Chewing gum

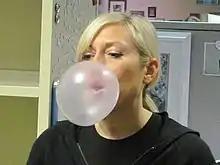
Bubblegum bubble

Bubblegum bubbles are formed when the tension and elasticity of gum polymers acts against the constant and equally dispersed pressure of air being directed into the gum bolus. Bubble gum bubbles are circular because pressure from the focused air being directed into the bolus acts equally on all of the interior surfaces of the gum cud, uniformly pushing outward on all surfaces as the polymers extend. As the bubble expands, the polymers of the gum base stretch and the surface of the bubble begins to thin. When the force of the air being blown into the bubble exceeds the force that the polymers can withstand, the polymers overextend and the bubble pops. Due to the elastic attributes of chewing gum, the deflated bubble recoils and the wad of gum is ready to continue being chewed.